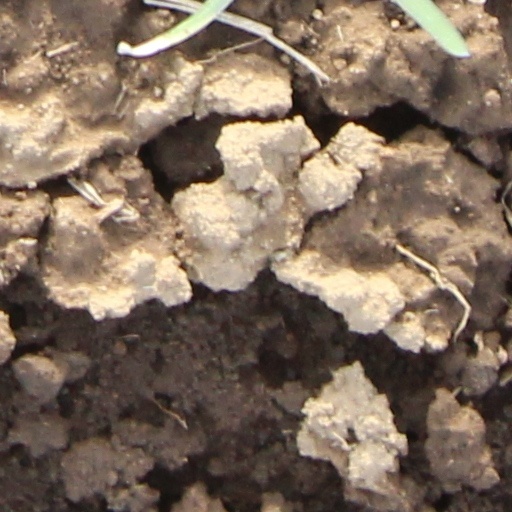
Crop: wheat